Sharon Salzberg

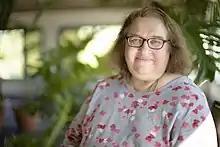
Salzberg in 2020

Sharon Salzberg (born August 5, 1952) is an author and teacher of Buddhist meditation practice in the West. In 1974, she co-founded the Insight Meditation Society at Barre, Massachusetts, with Jack Kornfield and Joseph Goldstein. Her emphasis is on vipassanā (insight) and mettā (loving-kindness) methods, and she has been leading meditation retreats around the world for several decades.